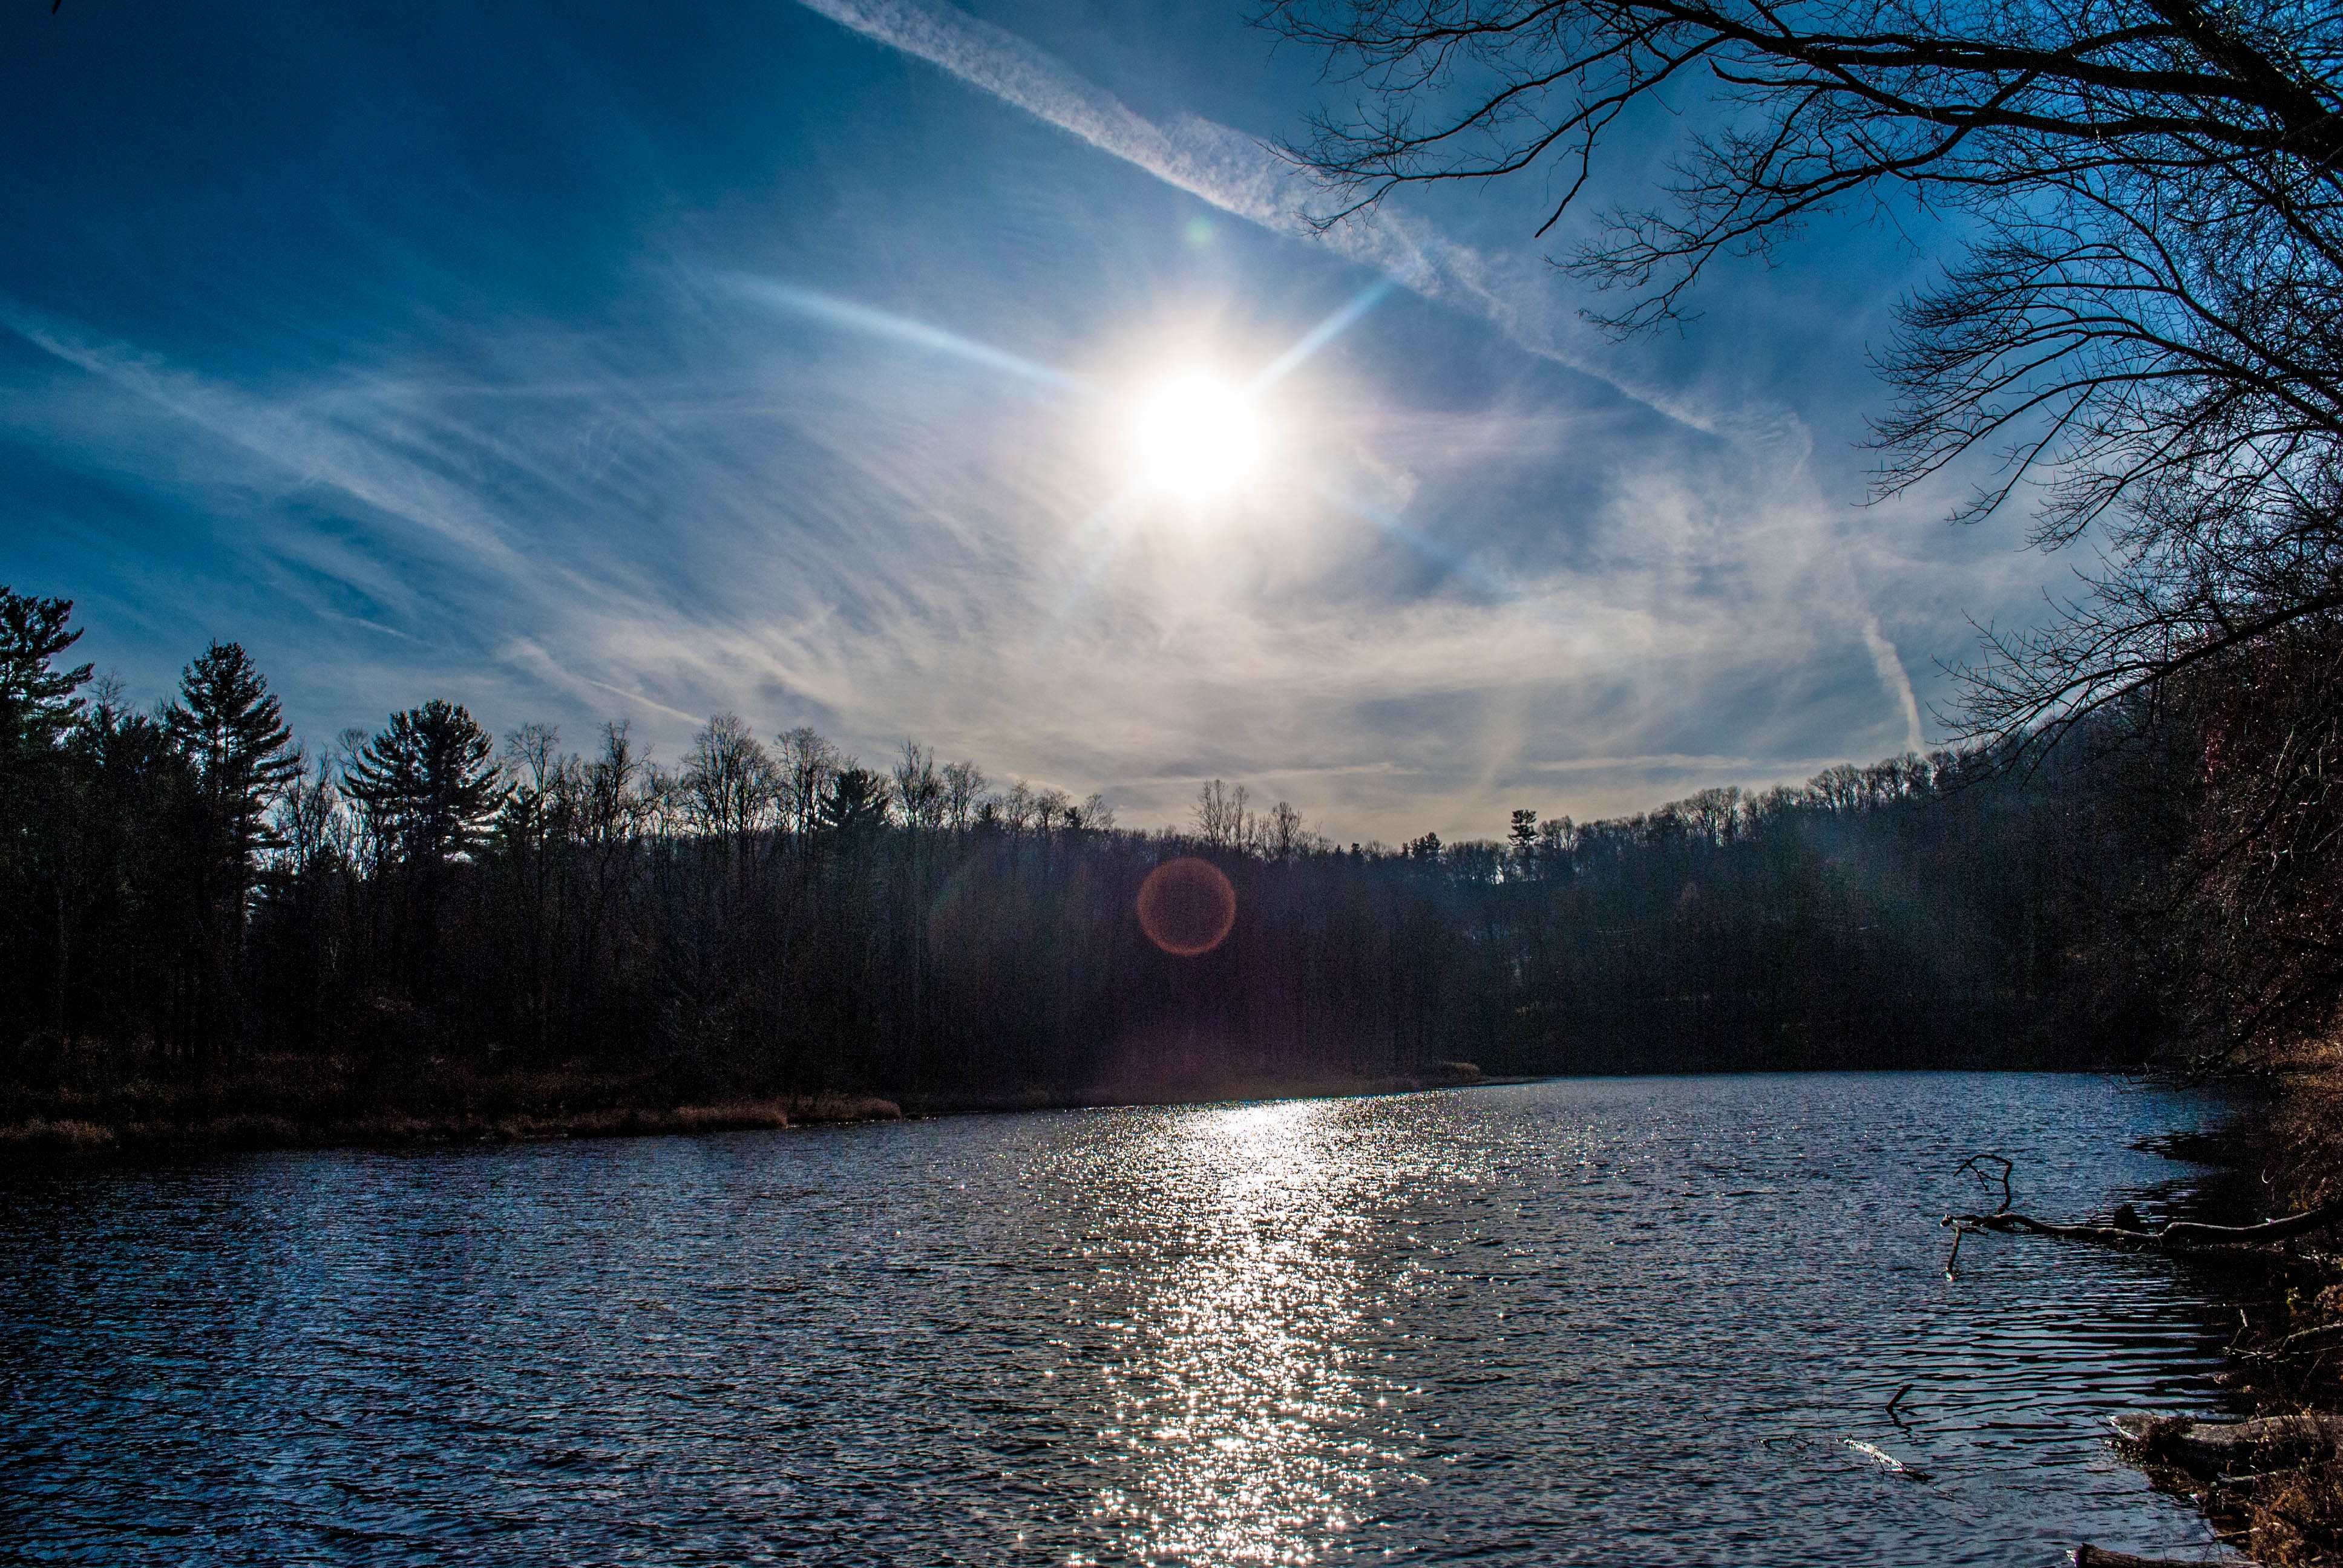
landscape, tree, water, nature, mountain, snow, winter, cloud, sky, sun, sunrise, sunset, mist, sunlight, morning, lake, dawn, river, dusk, evening, reflection, reservoir, body of water, atmospheric phenomenon